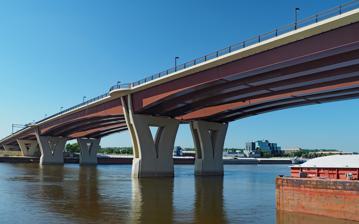
Building: Lafayette Bridge
Country: United States of America
Year built: 1968
Bridge in St. Paul, Minnesota Lafayette Bridge The rebuilt Lafayette Bridge, completed in 2015 Coordinates 44°56′48″N 93°04′45″W / 44.94667°N 93.07917°W / 44.94667; -93.07917 Carries Six lanes of US 52 Crosses Mississippi River Locale St. Paul, Minnesota Official name Lafayette Street Bridge Maintained by Minnesota Department of Transportation ID number 9800 Characteristics Design Mainspans: Steel Tub Girder / Approach Spans: Prestressed concrete Total length 3375 feet Width 67 feet Longest span 362 feet Clearance below 51 feet History Opened 2015 Location The Lafayette Bridge is a bridge carrying U.S. Route 52 across the Mississippi River in downtown Saint Paul, Minnesota . At this point, US 52 is on the Lafayette Freeway.  The bridge spans across railroad yards north of the Mississippi, the river itself, and industrial areas south of the Mississippi.  The Lafayette Bridge is one of the longest Mississippi River bridges in the Twin Cities. An earlier bridge on Lafayette Street, built in 1905 by C.A.P. Turner , was removed to make room for the Lafayette Bridge.  The 1905 bridge spanned the Soo Line Railroad tracks, not the river itself.  This was an experimental bridge of Turner's design, being a flat slab resting on mushroom-capped columns for support. A replacement Lafayette Bridge was constructed during the 1960s and opened to traffic in 1968. In the aftermath of the collapse of the I-35W Mississippi bridge in Minneapolis , the old Lafayette Bridge (Pre-2015) was cited as another bridge in Minnesota with insufficient redundancy—a so-called " fracture critical " structure which could collapse with the failure of just a single support element. The old Lafayette bridge underwent in-depth annual bridge inspections using special procedures for inspecting fracture critical bridges. A consultant inspection in 2007 reported the overall condition of the structure as fair, with only minor repairs and spot painting recommended.  This work was done in 2008.  The annual Mn/DOT inspections also report the overall condition of the bridge as fair, and that the bridge was satisfactory for public use.  The most recent inspection of the old bridge was carried out in September 2010 and found no significant problems.  The bridge nearly collapsed in 1975 after a large crack in a main beam caused a 7-inch (180 mm) dip to form at the road surface.  It was temporarily closed to traffic as that damage was repaired.  The Lafayette Bridge was already scheduled to be replaced in 2011 before the I-35W bridge collapse occurred in 2007. That event did not impact the replacement schedule, which began in January 2011. It was completed in 2015. The two new bridges (northbound and southbound) each provide two through-lanes and an auxiliary lane in each direction for entering and exiting traffic. The project also included replacement of the Hwy 52 bridges over I-94 and redecking of the Hwy 52 bridges spanning Plato Boulevard south of the Mississippi River. A pedestrian and bicycle crossing over the river was included in the plans. The project limits stretched along Hwy 52 from East Seventh Street to just south of Plato Boulevard. Lunda Construction Company of Black River Falls, Wisc. was the prime contractor for the $130.4 million project. While the old Lafayette Bridge was a safe structure to use, it was nearing the end of its designed life.  The old Lafayette Bridge is not in use any more, the last day it was open was March 1, 2014.  The bridge’s age and condition were driving the planned replacement. See also List of crossings of the Upper Mississippi River References